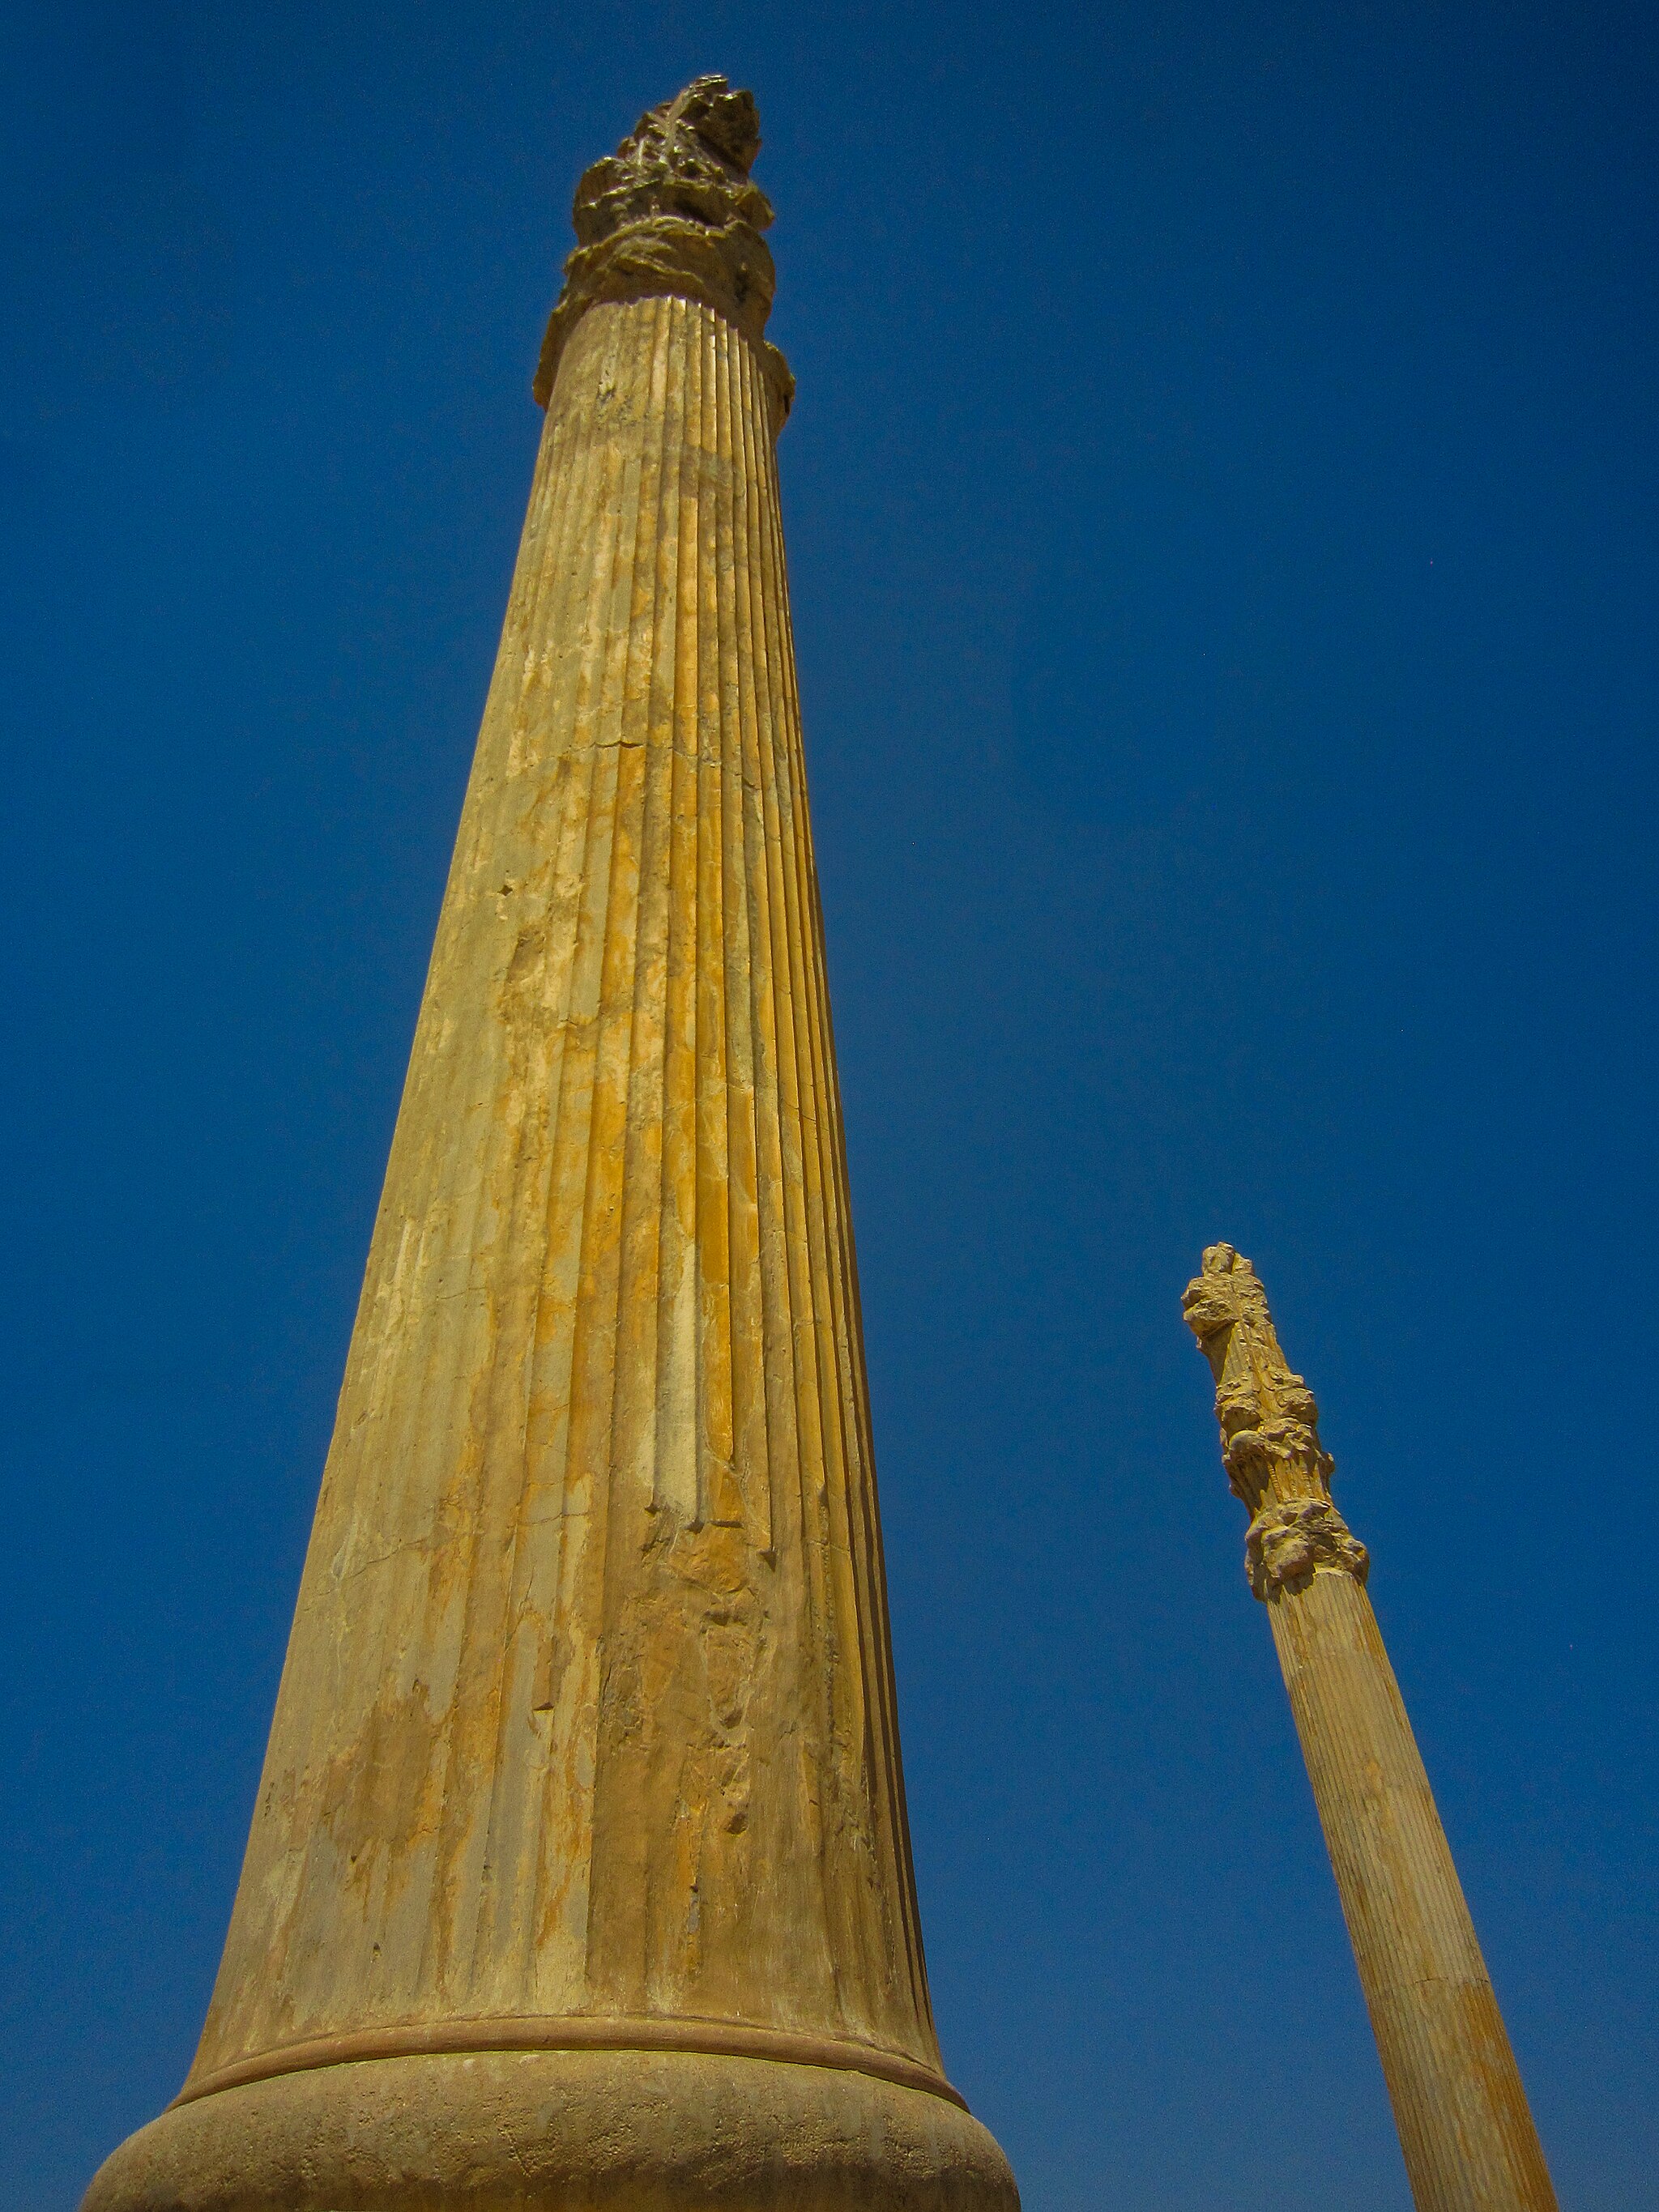
Title: Perspolis - Marvdasht
Date: 2015-11-05 02:27:40
Categories: Columns in Persepolis, Images from Wiki Loves Monuments 2018, Self-published work, Cultural heritage monuments in Iran with known IDs, Uploaded via Campaign:wlm-ir, Images from Wiki Loves Monuments in Marvdasht, Iran photographs taken on 2015-11-05, Images from Wiki Loves Monuments 2018 in Iran